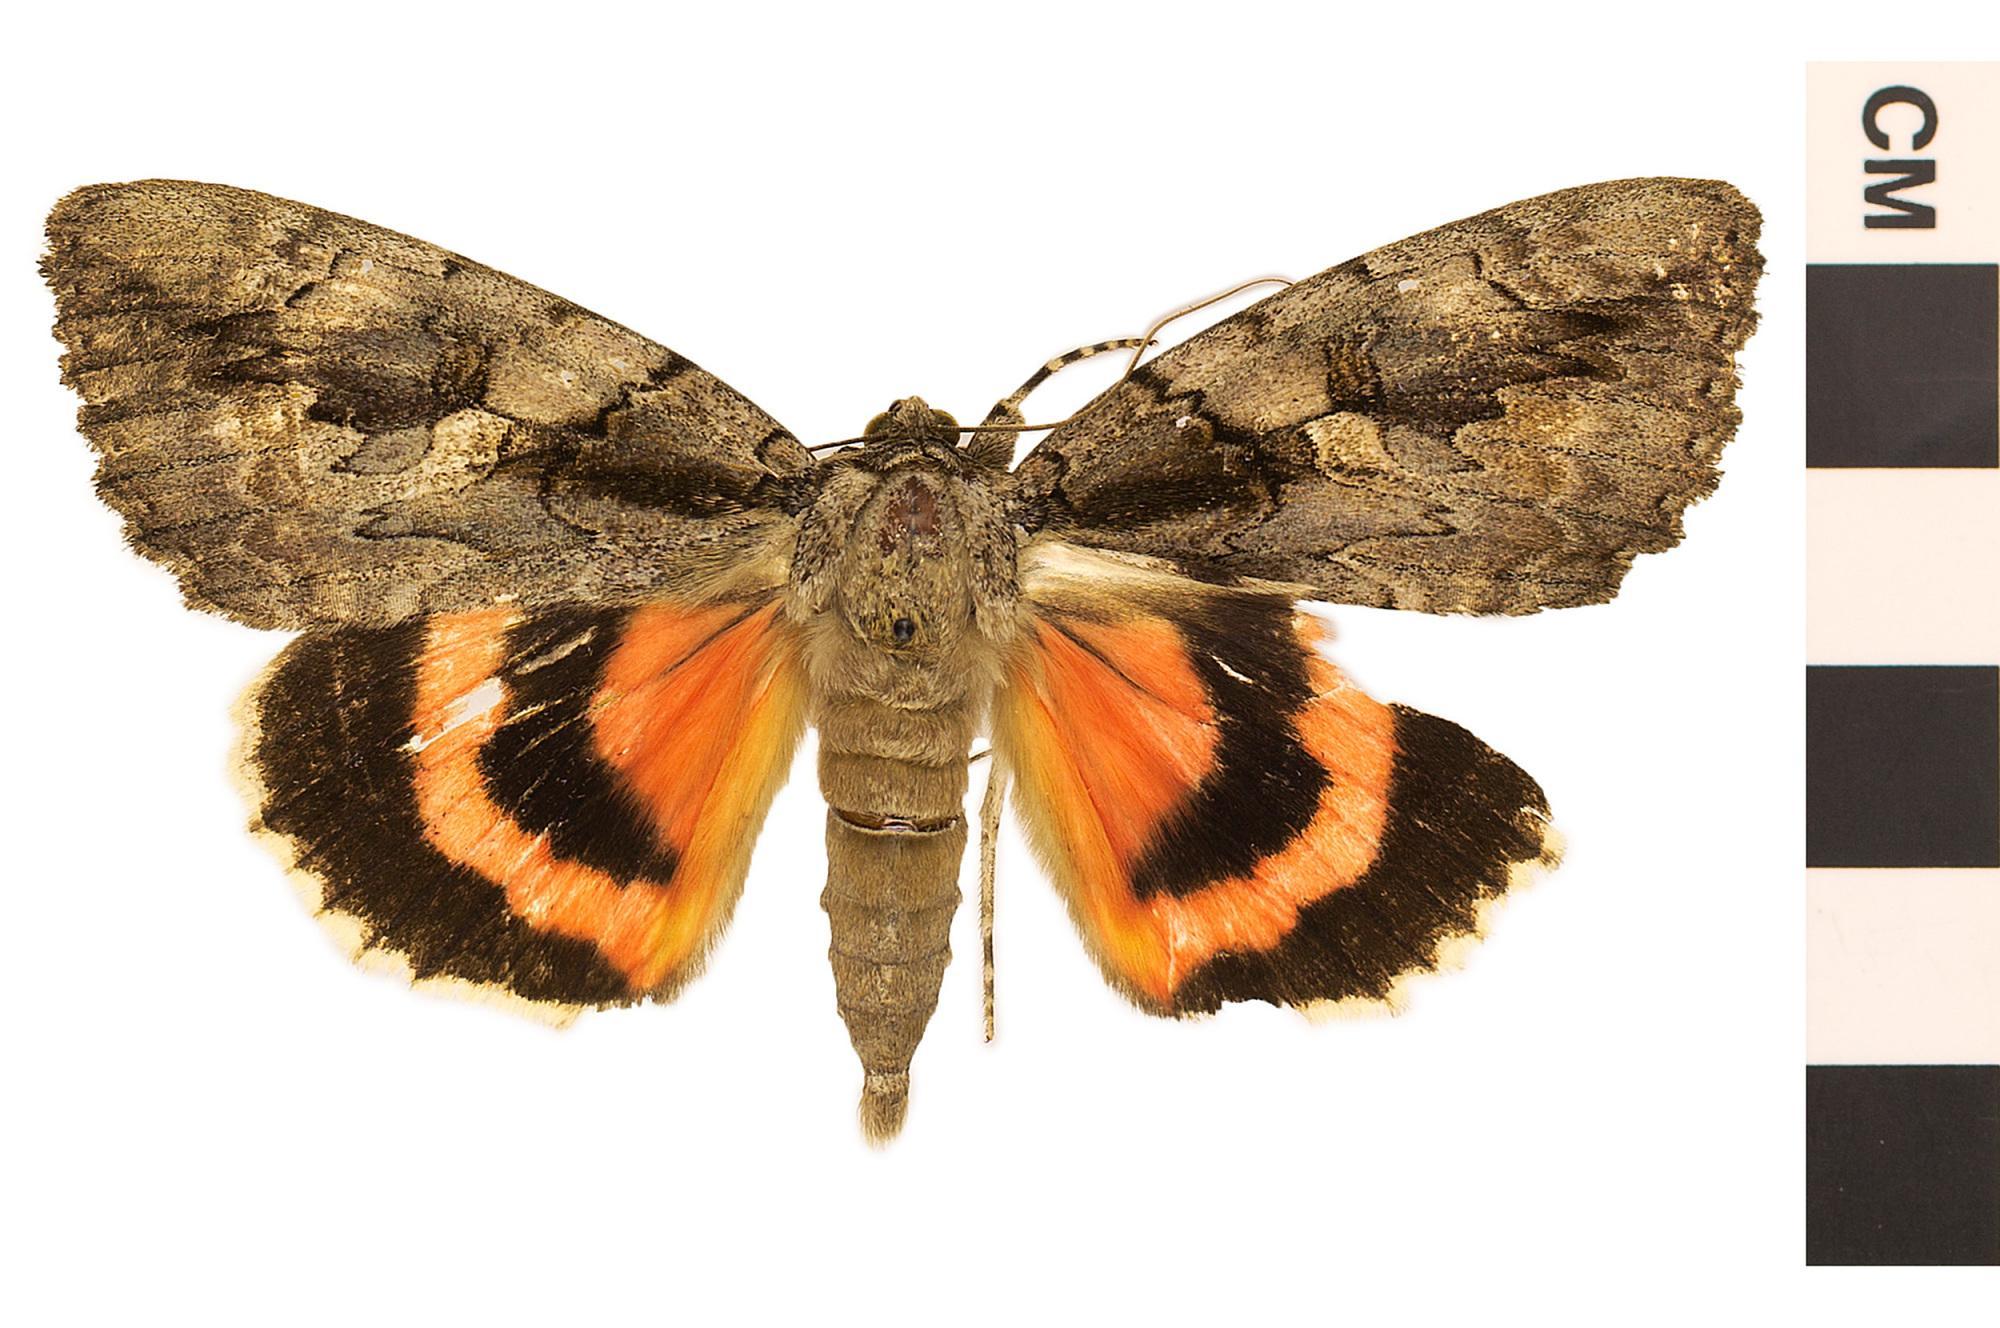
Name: Sweetheart Underwing
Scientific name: Catocala amatrix
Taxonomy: Animalia, Arthropoda, Hexapoda, Insecta, Lepidoptera, Noctuidae, Catocalinae
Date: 2007